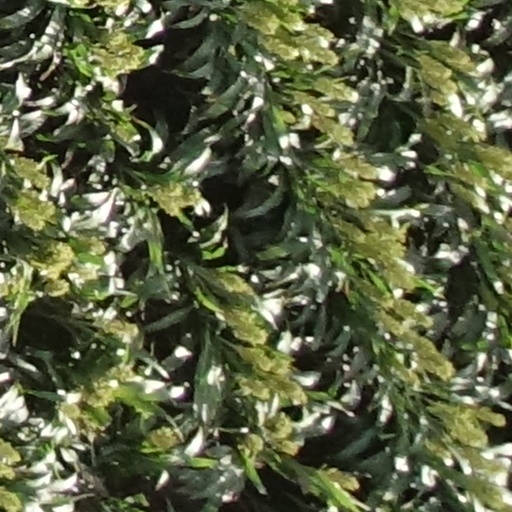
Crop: sorghum